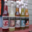
Label: bottle